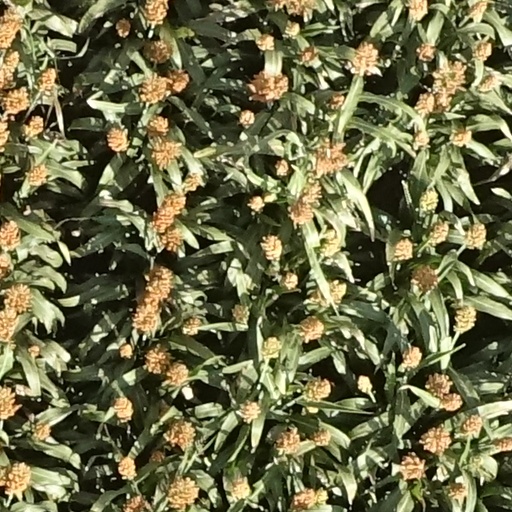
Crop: sorghum